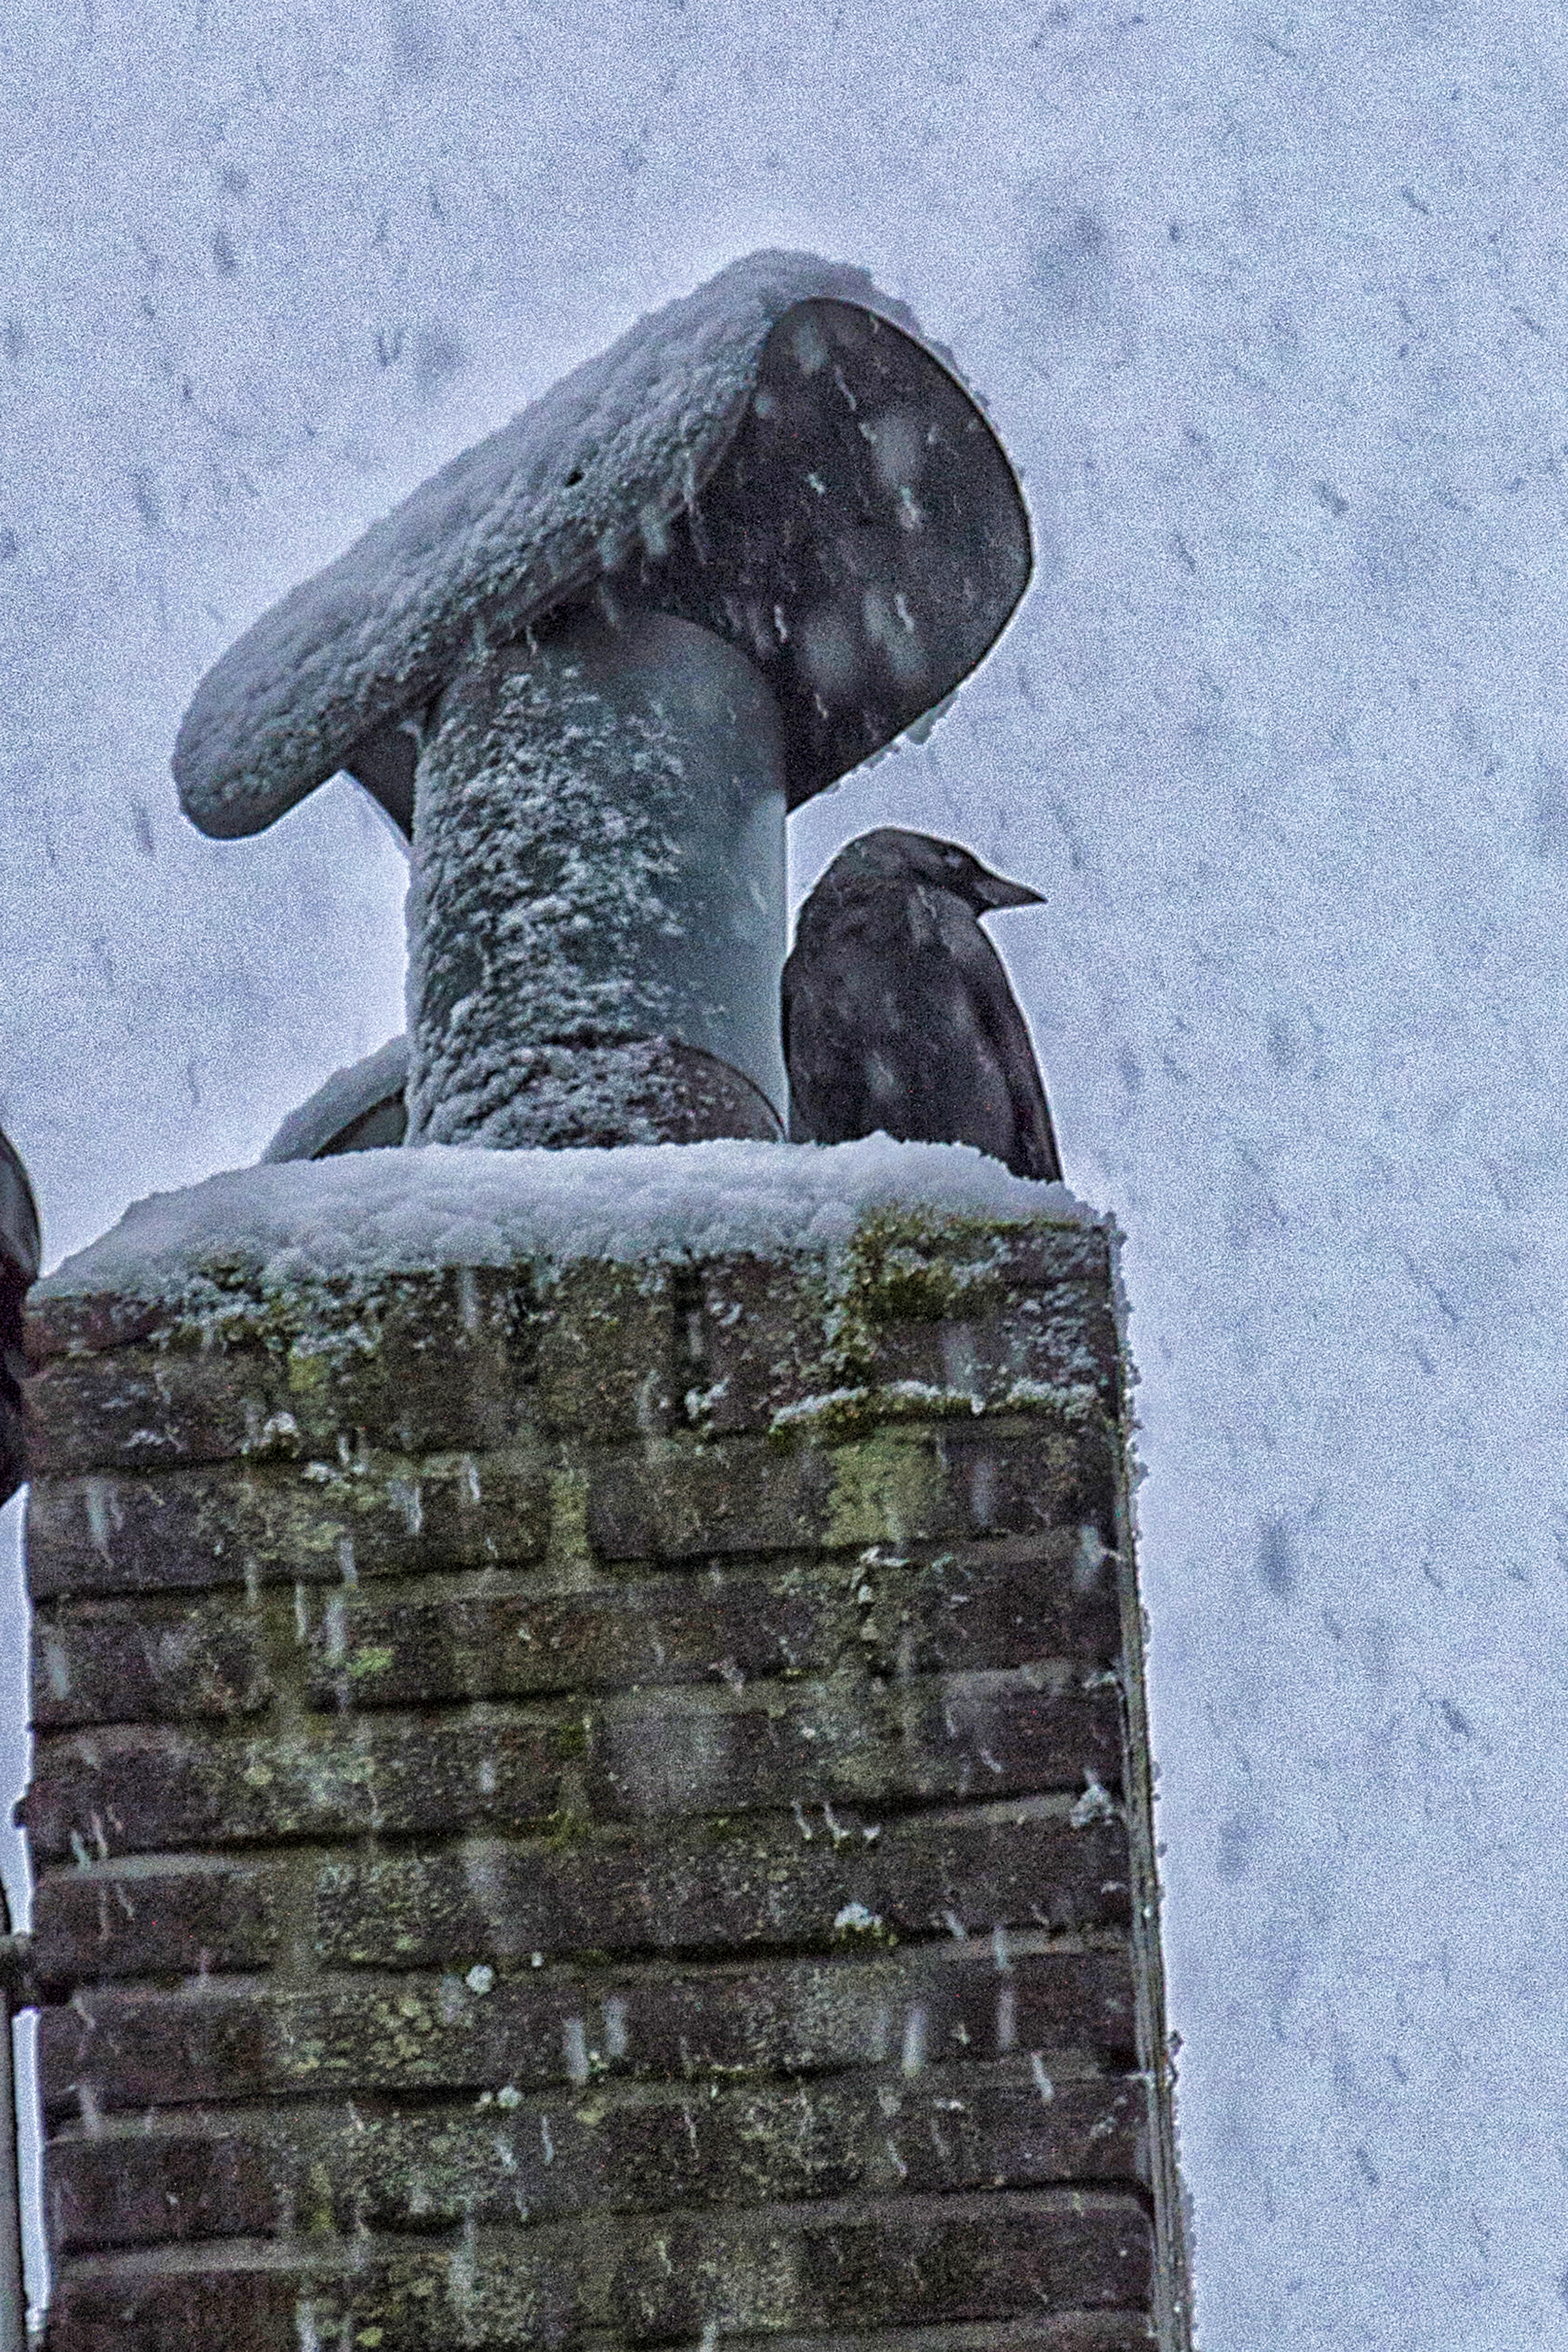
outdoor, rock, snow, winter, animal, monument, statue, weather, chimney, nikon, crow, sculpture, art, nederland, netherlands, temple, iron, carving, water feature, paulvandevelde, pdvandevelde, padagudaloma, natuurfotografie, naturephotographer, dordrecht, nederlandinfotos, kraai, sneeuw, schoorsteen, kauw